Fingerpost

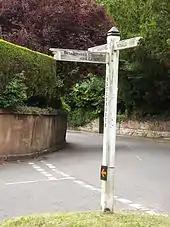
A fingerpost at Betchworth, Surrey. The additional orange arrow shows the route of a cyclosportive.

A fingerpost (or guidepost) is a type of sign post consisting of a post with one or more arms, known as fingers, pointing in the direction of travel to places named on the fingers, often including distance information.